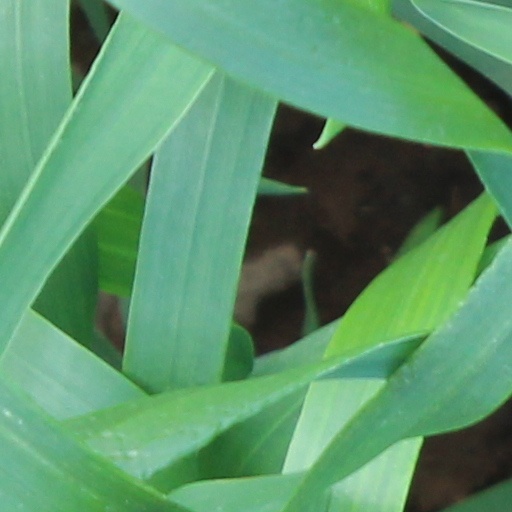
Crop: wheat